Columbia Heights Public Library

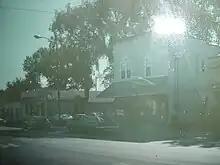
CHPL 1953

The Library moved in 1960 to 820 40th Ave NE, and the first professional librarian was hired. In 1966, the Library obtained an LSCA (Library Services and Construction Act) grant and a Civil Defense grant to fund an addition to the original building. The building housed the library on the first floor and the City Civil Defense program in the lower level. In 1971, the Library negotiated to join the newly created MELSA through a contract with the Anoka County Library. The contract provided reciprocal borrowing and returns, and inter-library loans. In 1971, the Civil Defense area of the building was taken over by the library and remodeled to house the Children's Department and activity room. In 1979, The Friends of the Library were reorganized after a hiatus of several years, with Helen Merrick as the president. The Columbia Heights Friends are individuals and families who support services and programs at the library. The Friends provide financial support for materials and services, and host special library events.